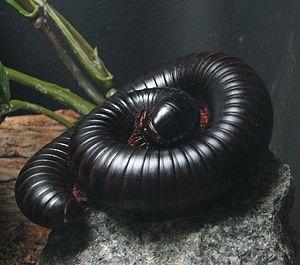
Cette page a pour objet de présenter un arbre phylogénétique des Myriapoda, c'est-à-dire un cladogramme mettant en lumière les relations de parenté existant entre leurs différents groupes, telles que les dernières analyses reconnues les proposent. Ce n'est qu'une possibilité, et les principaux débats qui subsistent au sein de la communauté scientifique sont brièvement présentés ci-dessous, avant la bibliographie.